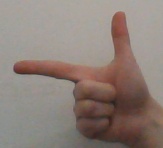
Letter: yaa